Summed-area table

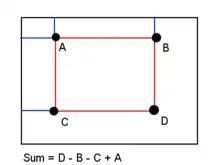
A description of computing a sum in the summed-area table data structure/algorithm

Once the summed-area table has been computed, evaluating the sum of intensities over any rectangular area requires exactly four array references regardless of the area size. That is, the notation in the figure at right, having , , and , the sum of over the rectangle spanned by "A", "B", "C," and "D" is: